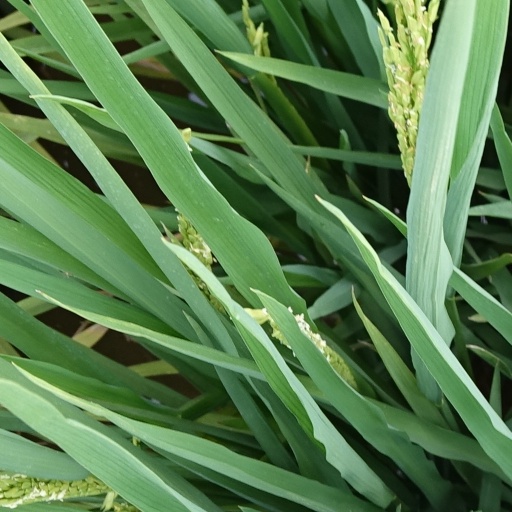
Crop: rice